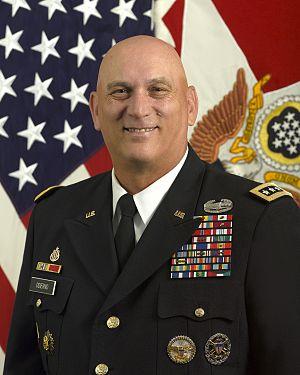
Le général Raymond T. Odierno est un officier de l'armée de terre des États-Unis. De septembre 2011 à août 2015, il a été le Chef d'état-major de l'United States Army.
Le chef d'état-major de l'armée de terre des États-Unis est un général quatre étoiles qui dirige l’état-major de l’armée de terre américaine et est responsable de l'état de préparation de celle-ci. Depuis 2019, la fonction est occupée par le général James C. McConville.